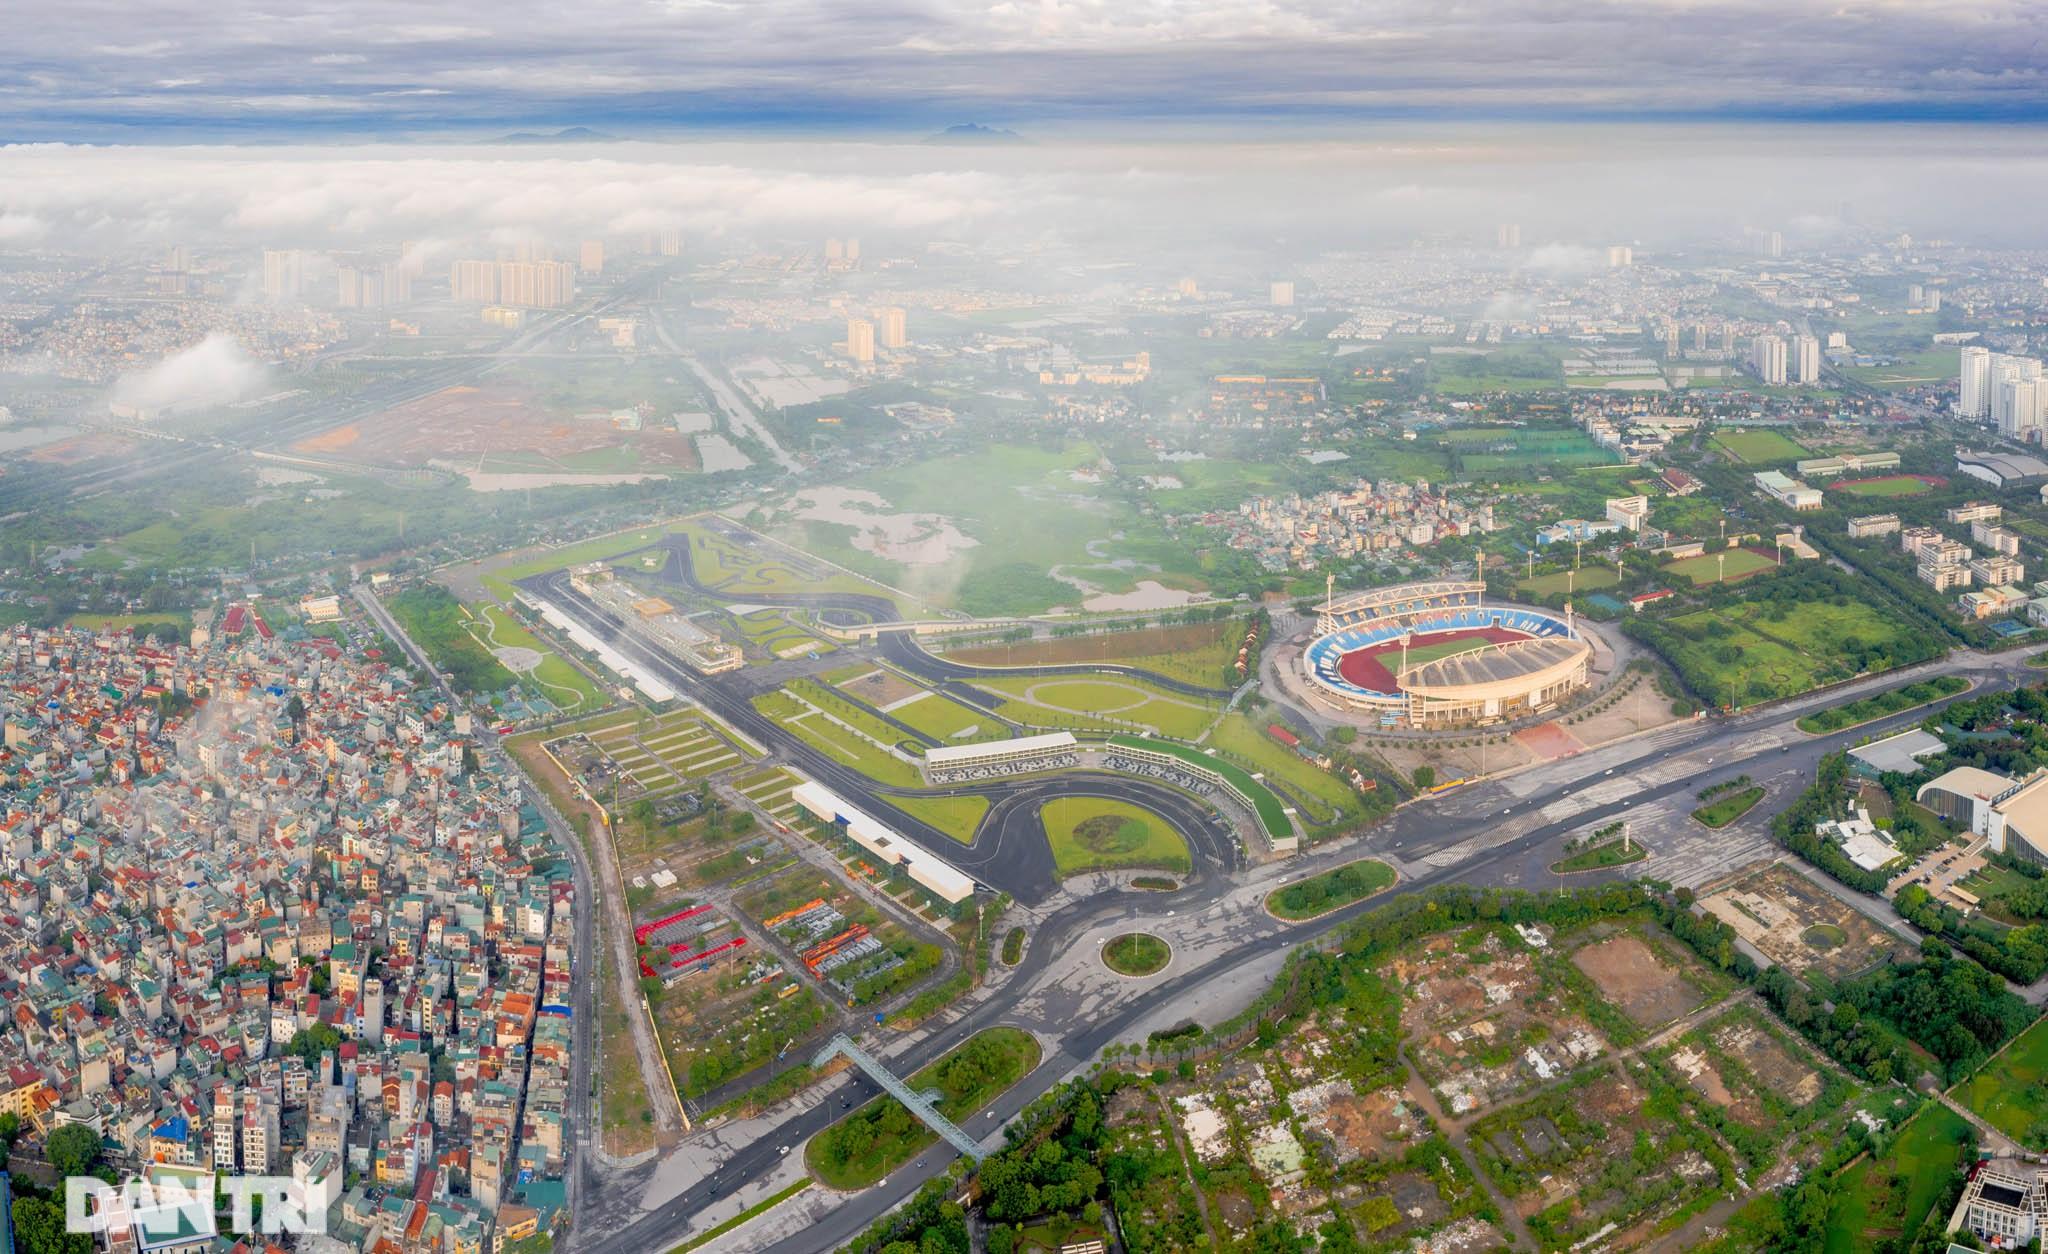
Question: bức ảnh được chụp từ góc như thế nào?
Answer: góc trên cao xuống